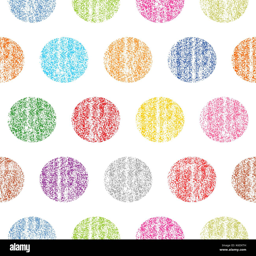
use it in all your designs .